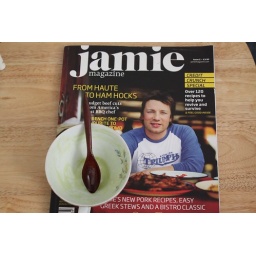
jamie magazine from kay, wooden spoon from my friend in Sydney.. :) just ate cup of green tea ice cream. :)